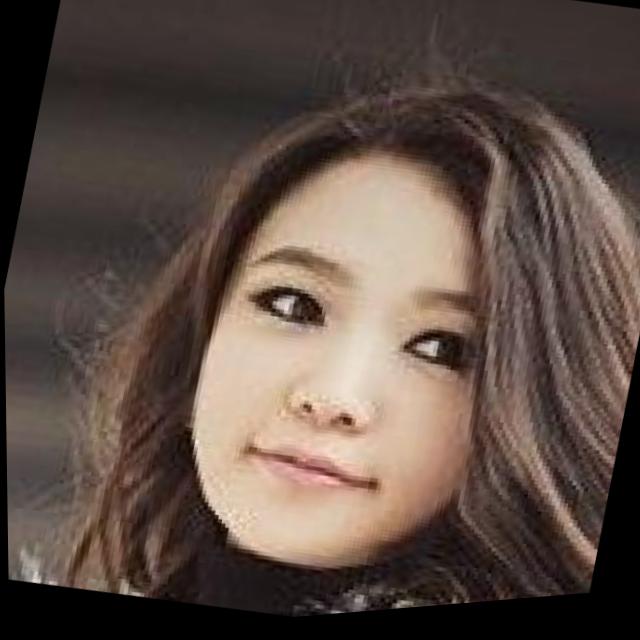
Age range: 21-44